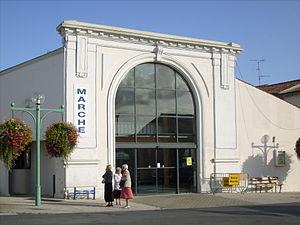
Les halles de Saujon
Saujon est une commune du Sud-Ouest de la France, située dans le département de la Charente-Maritime. Ses habitants sont appelés les Saujonnais et les Saujonnaises.
Longtemps dominée par l'agriculture et des activités traditionnelles et profondément marquée par une très forte ruralité, la Charente-Maritime s'affranchit peu à peu de l'image d'un département rural et pauvre. Elle est devenue avant le début du XXIᵉ siècle un territoire attractif, grâce à son littoral, atout majeur qui a largement contribué à moderniser son économie où le tourisme y joue un rôle déterminant.